Roy Godson

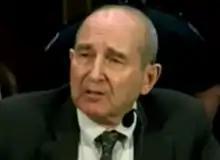
Roy Godson

Roy Godson (born 1942) is an academic and scholar within the fields of international politics and national security, and a professor emeritus at Georgetown University.